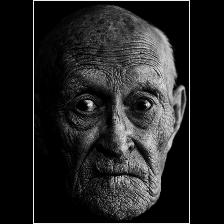
Label: Human